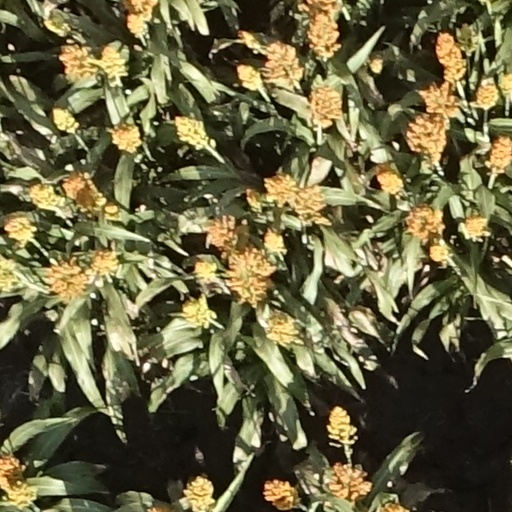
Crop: sorghum